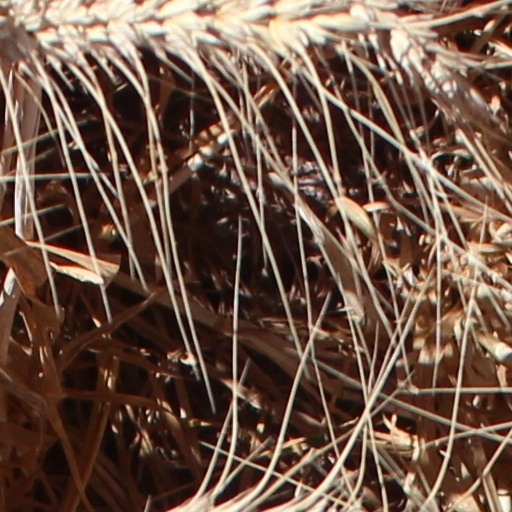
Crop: wheat